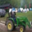
Label: tractor